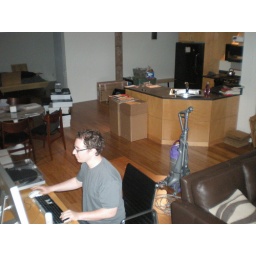
Bedroom on the left, kitchen in the center, hallway wraps back around the kitchen to the bathroom and hooks left to the door.